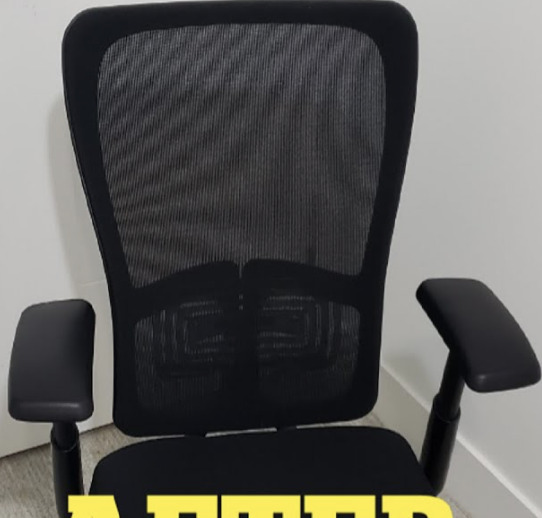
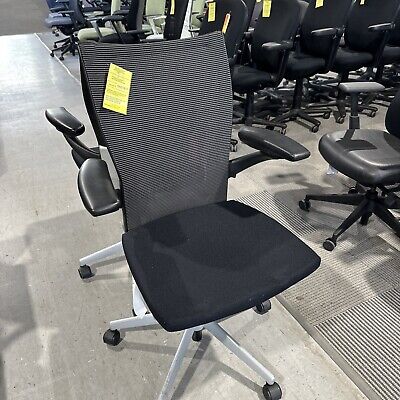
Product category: items_chair
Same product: yes